Horbat 'Uza

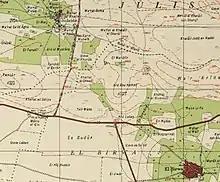
Khirbet el-‘Ayadiya on a 1940s Survey of Palestine map, south of Judeida (today the Arab-Israeli town of Jadeidi-Makr) and west of the Palestinian Arab town of Al-Birwa (depopulated, today Moshav Ahihud)

Horbat 'Uza stands in the centre of the Akko (Acre) Plain, between its northern and southern parts. It is situated at the foot of a hill rising steeply north of it, and stretches over an area of about 400 x 200 metres (c. 60 dunams), with a small tell on its western side and a five-metre deep well, surrounded by a structure, at the centre of the tell. The "good spring-well" seen by the British surveyors in the 1870s used to provide drinking water even in times of drought, but has dried up in recent years due to overpumping that has led to a fall in the groundwater level.